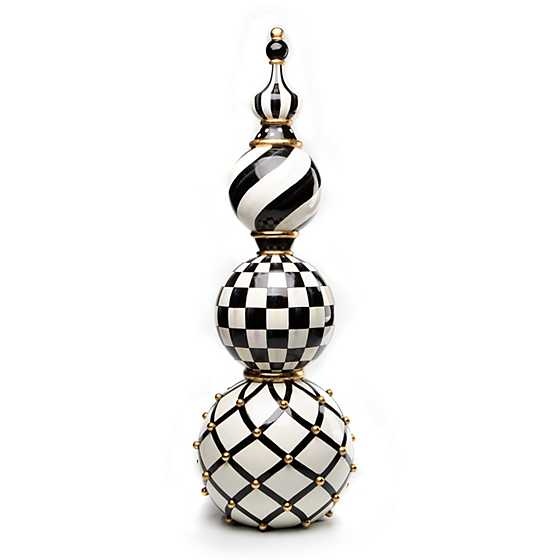
Courtly Tabletop Finial
PRODUCT DETAILS Elevate the presentation of our Courtly Check® pattern with the Courtly Tabletop Finial. This stack of geometric shapes, topped with a finial, is hand-painted in our signature black and white patterns with golden embellishments. Can be displayed on a tabletop. Product #: 35514-1748 DIMENSIONS 9" wide, 31.5" tall MATERIALS Resin. Pieces may vary due to the handmade nature of each product. Imported. CARE AND USE Wipe with a soft, dry cloth.
Brand: Mackenzie- Childs
Category: Home & Garden > Decor > Finials